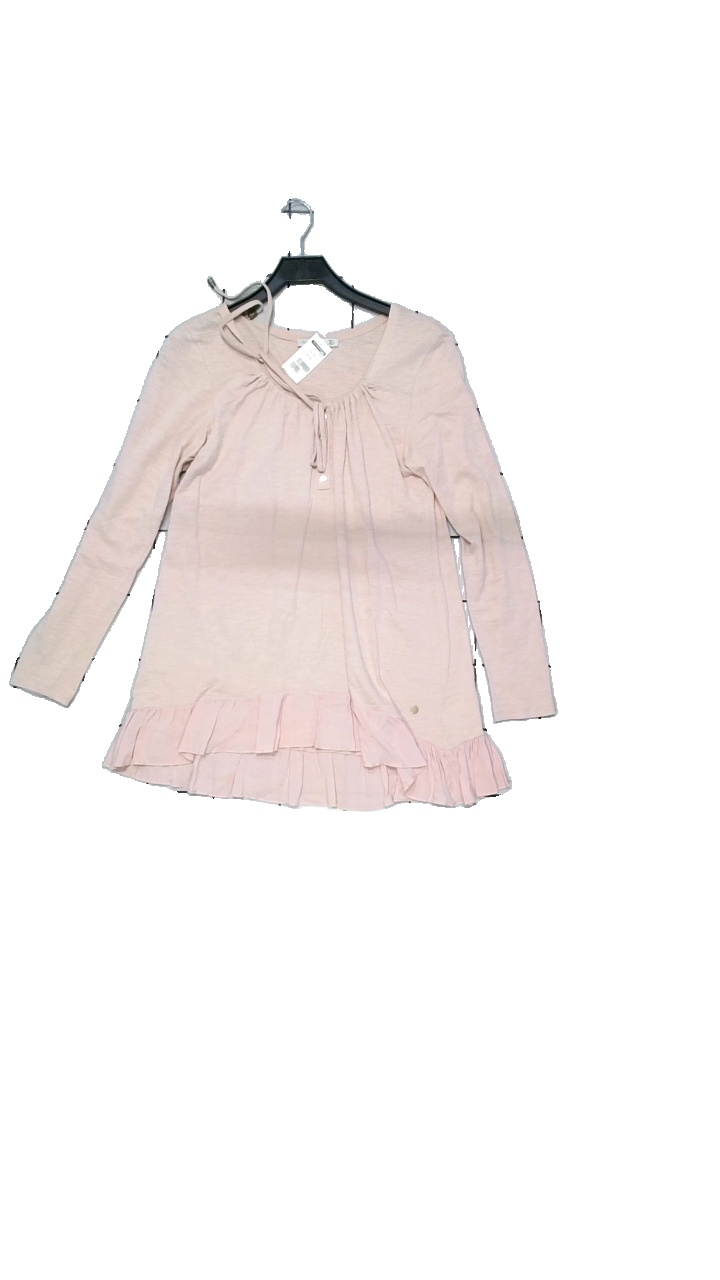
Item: Top (Ladies)
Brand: Flash
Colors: Pink
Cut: Regular, Loose, C-collar
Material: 100% cotton
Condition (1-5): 4
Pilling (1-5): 2
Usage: Reuse
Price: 50-100